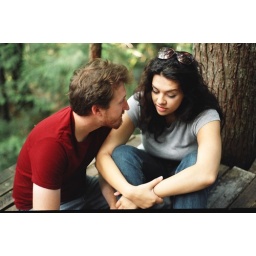
Sitting in the triple story tree house in the Evergreen State College woods.Canon TX 35mm Kodak 400